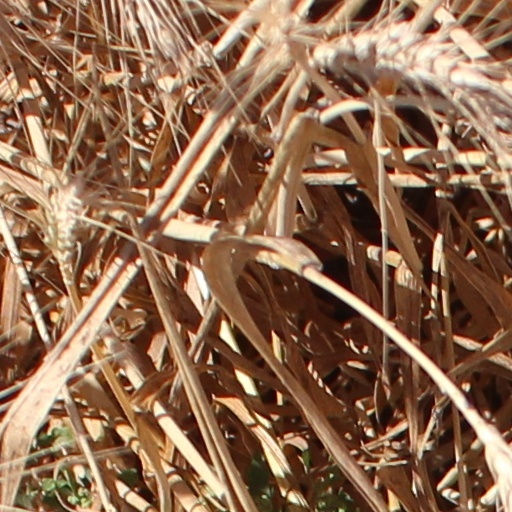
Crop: wheat